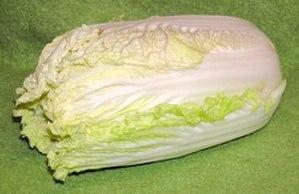
Le pe-tsaï, également appelé chou chinois, chou de Pékin ou encore chou napa ou nappa, est une plante herbacée de la famille des brassicacées, largement cultivée comme plante potagère pour ses feuilles consommées comme légume.
La cuisine thaïlandaise, bien que semblable en certains points avec celle de ses voisins chinois, indiens et birmans, se démarque par des saveurs et ingrédients originaux : curry, menthe, citronnelle, coriandre, basilic rouge. Pimentée à l'excès pour le palais occidental et presque toujours accompagnée de nuoc mam, elle rencontre un succès international croissant. Voici donc une liste des ingrédients utilisés en cuisine thaïlandaise.
Pierre-Martial Cibot, né à Limoges, en Haute-Vienne, en 1727, et décédé à Pékin en 1780, était un prêtre jésuite français, missionnaire en Chine. Il est historien mais est particulièrement connu pour ses écrits en botanique.